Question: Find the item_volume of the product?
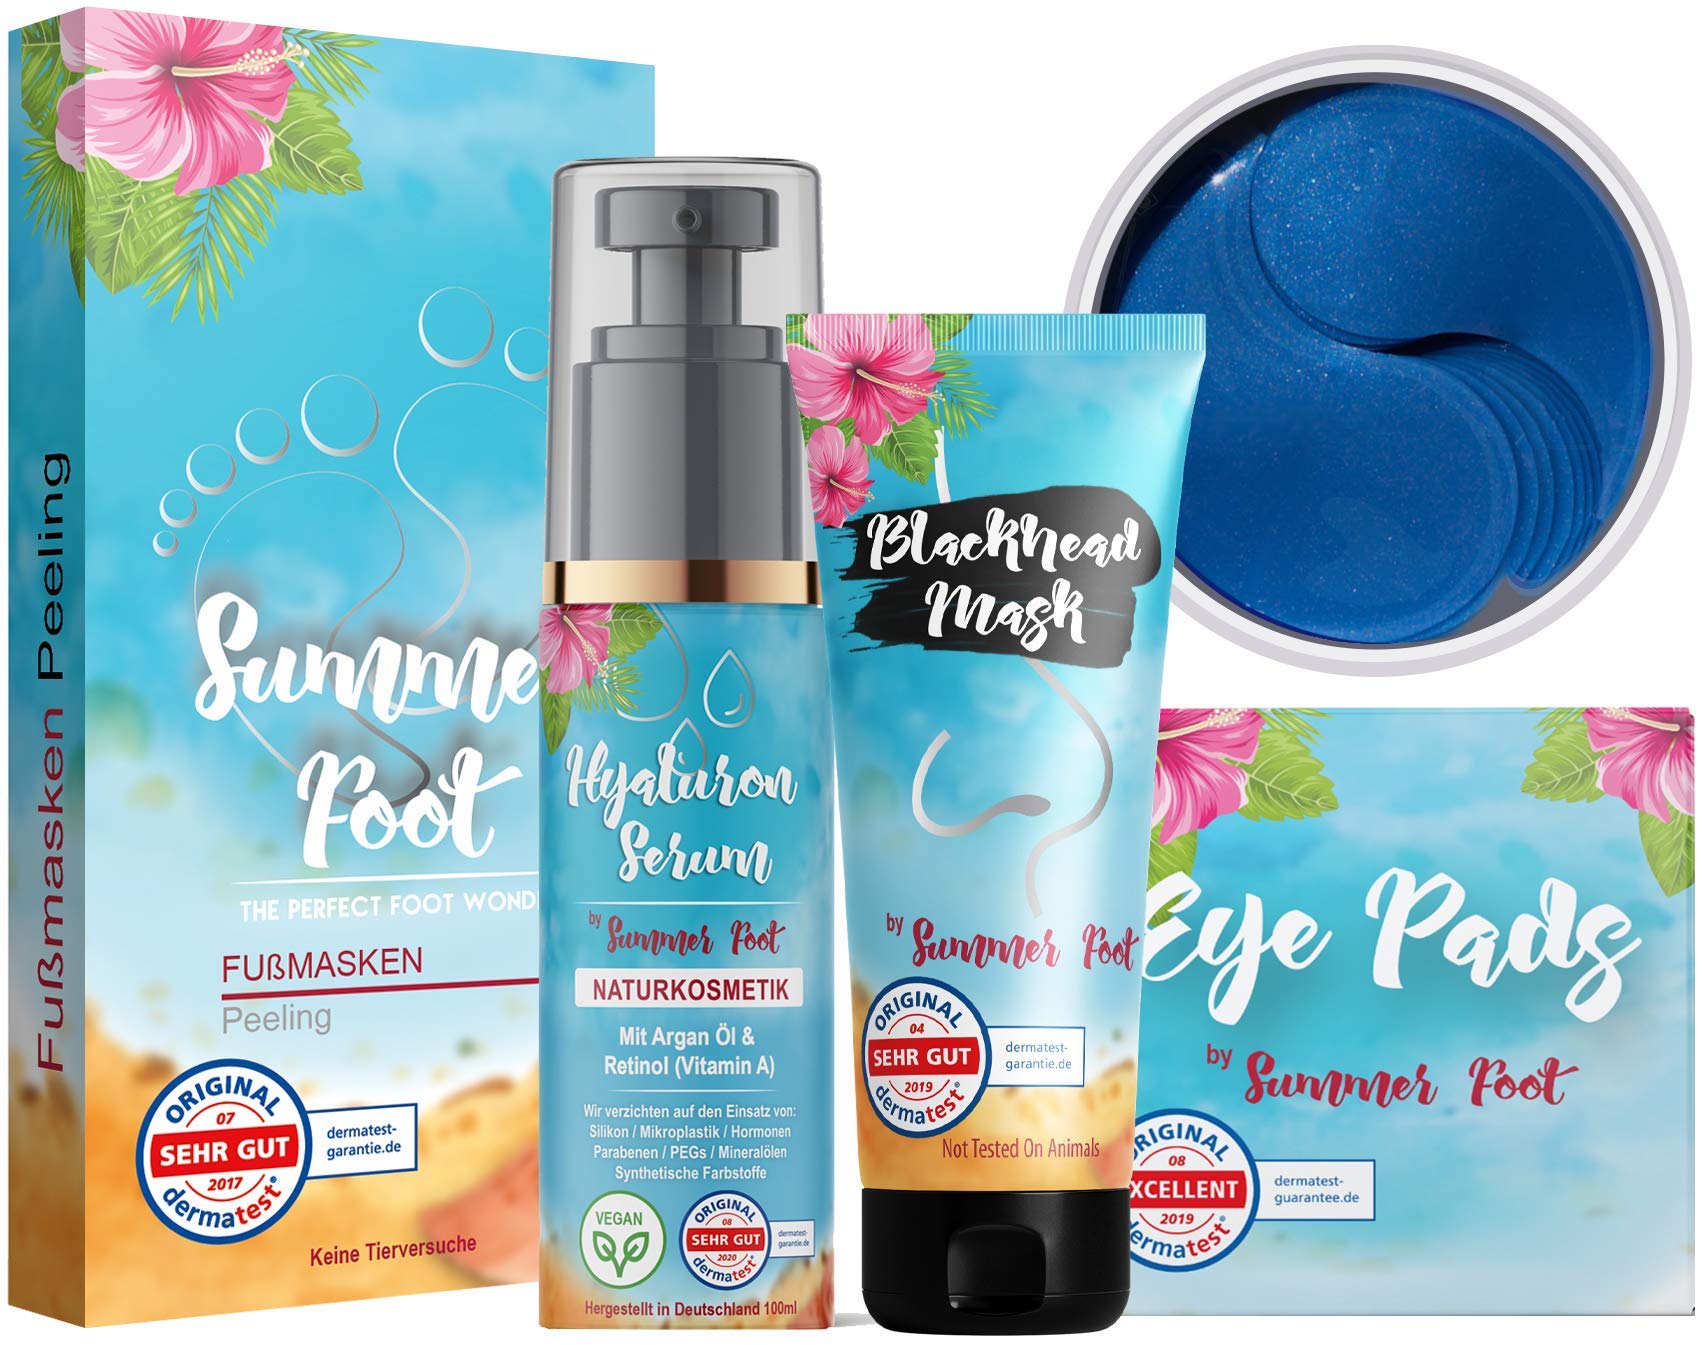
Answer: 100.0 millilitre